The Solitude of Prime Numbers

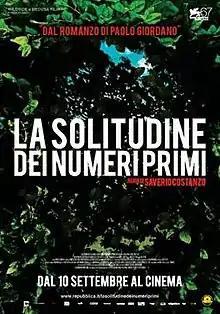
Film poster

The Solitude of Prime Numbers is a 2010 Italian drama film based on the novel of the same name by Paolo Giordano. Directed by Saverio Costanzo, the film was nominated for the Golden Lion at the 67th Venice International Film Festival. The soundtrack was composed by Mike Patton and released in 2011. The title is explained by arguing that protagonists Mattia and Alice are like twin primes: both lonely, close to each other but separated by an even number.